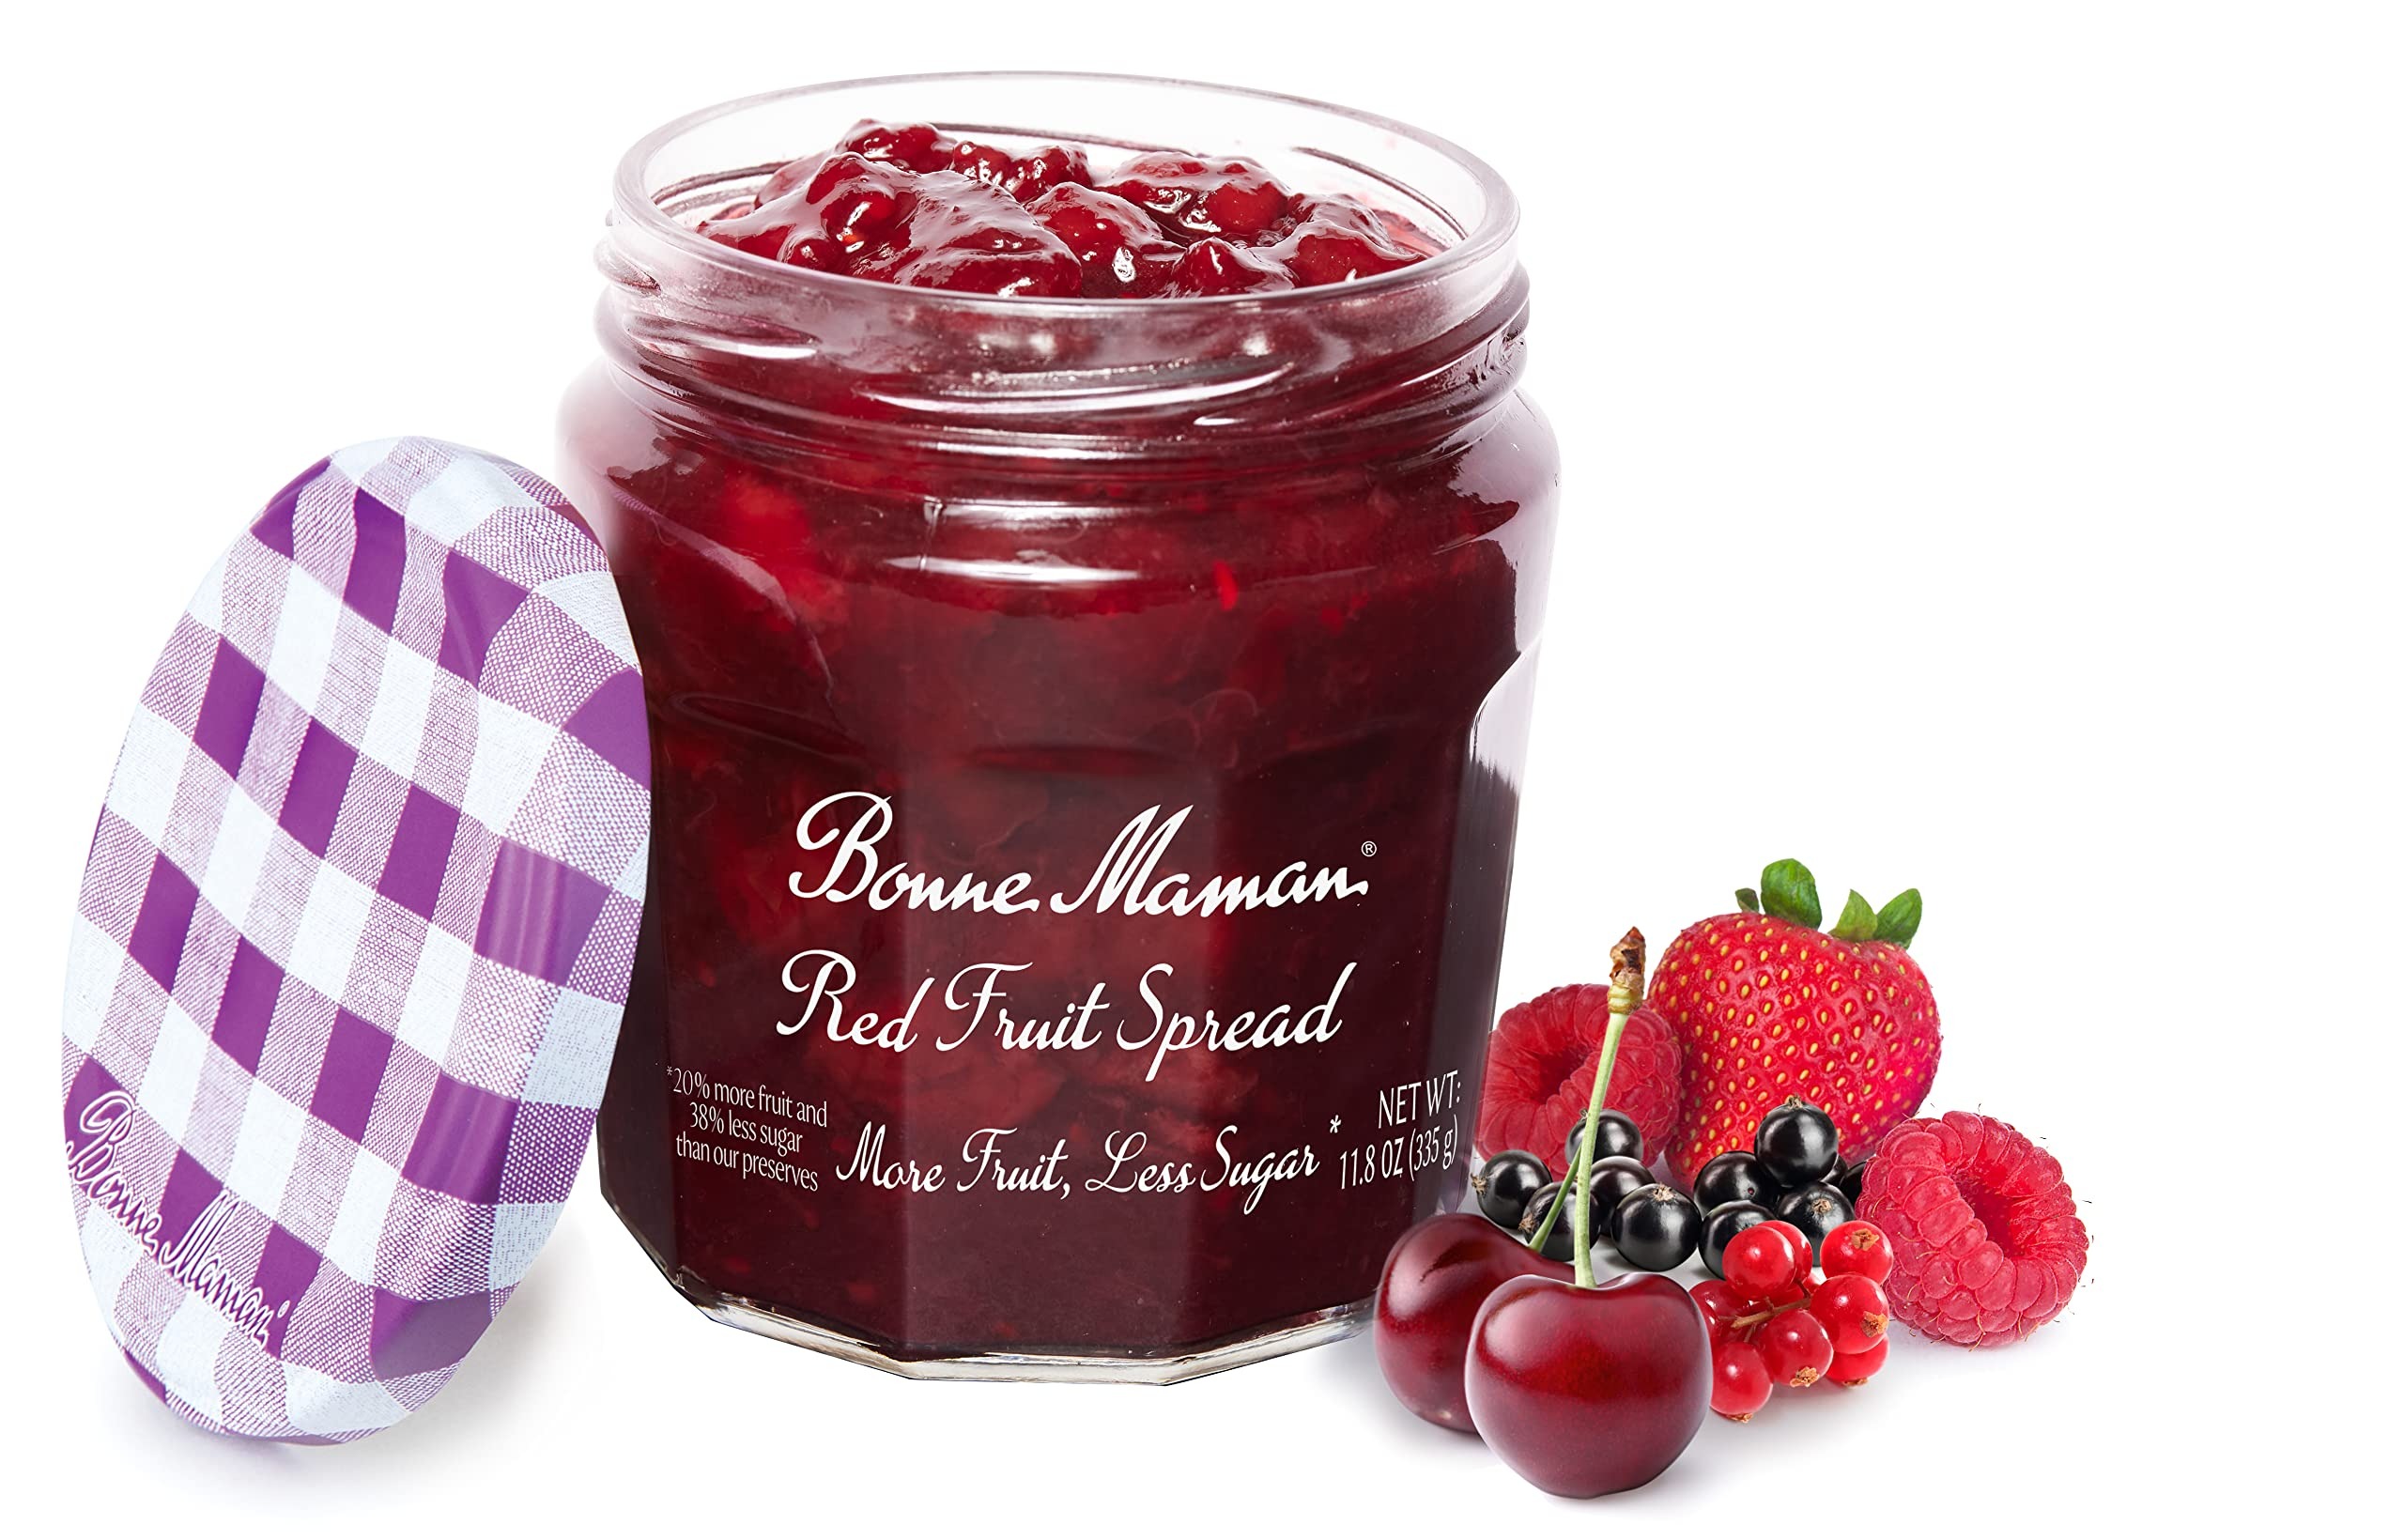
Item Name: Bonne Maman Red Fruit Fruit Spread, More Fruit Less Sugar, 11.8 Ounce Jars (Pack of 6)
Bullet Point 1: Bonne Maman Red Fruit Spread, More Fruit, Less Sugar, 11.8 Ounce Jars (Pack of 6). Our Bonne Maman Red Fruit Fruit Spread contains 20% more fruit and 38% less sugar than our Preserves. Our Preserves have 13g of sugar. This product has 8g. Regular Preserves have 50g of fruit. This product has 60g.
Bullet Point 2: Bonne Maman Red Fruit Fruit Spread is made with simple ingredients and large pieces of premium quality red fruits.
Bullet Point 3: Bonne Maman Red Fruit Fruit Spread delivers an authentic, homemade taste with just the right touch of sugar.
Bullet Point 4: Bonne Maman Fruit Spreads are Non GMO project verified, gluten free, OU Kosher.
Bullet Point 5: Made simply, with love.
Product Description: "The secret of Bonne Maman is simple - our ingredients! Our Red Fruit Fruit Spread has 20% more fruit and 38% less sugar than regular Preserves*. Made with simple, premium ingredients that can be found in your kitchen and large pieces of fruits. Bonne Maman Red Fruit Fruit Spread delivers an authentic, homemade taste with just the right touch of sugar. Made simply, with love. *Regular preserves have 13g of sugar. This product has 8g. Regular preserves have 50g of fruit. This product has 60g."
Value: 70.8
Unit: Ounce

Price: 43.4